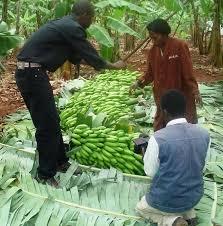
Huku naona watu watatu ,tena naona waipanga mandizi ili waweze kuiuza na watu waende nayo sokoni na waiuze huko waweze kupata pesa ya biashara.Tena naona muuzaji ama mkulima anaihesabu ili aweze kujua ni ngapi na aweze kujua ni shilingi ngapi.